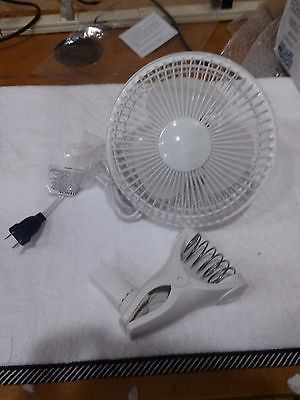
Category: fan